Synth-pop

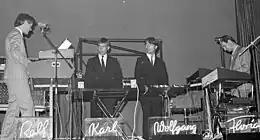
Kraftwerk, one of the major influences on synth-pop, in 1976

Electronic musical synthesizers that could be used practically in a recording studio became available in the mid-1960s, around the same time as rock music began to emerge as a distinct musical genre. The Mellotron, an electro-mechanical, polyphonic sample-playback keyboard was overtaken by the Moog synthesizer, created by Robert Moog in 1964, which produced completely electronically generated sounds. The portable Minimoog, which allowed much easier use, particularly in live performance was widely adopted by progressive rock musicians such as Richard Wright of Pink Floyd and Rick Wakeman of Yes. Instrumental prog rock was particularly significant in continental Europe, allowing bands like Kraftwerk, Tangerine Dream, Can and Faust to circumvent the language barrier. Their synthesizer-heavy "Kraut rock", along with the work of Brian Eno (for a time the keyboard player with Roxy Music), would be a major influence on subsequent synth rock.